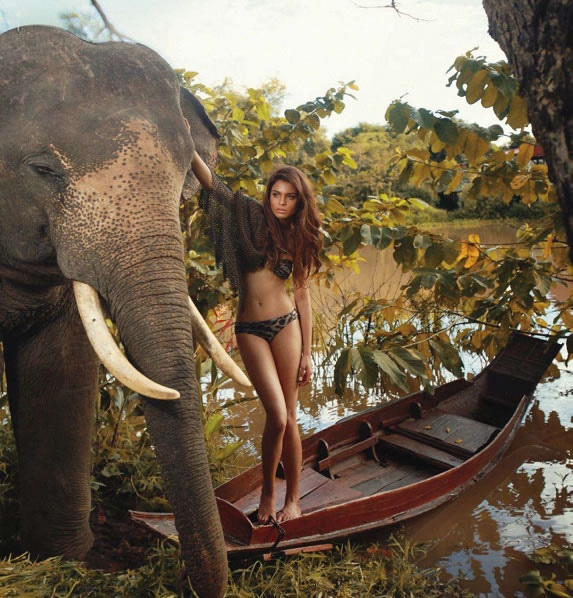
A woman posing in a bikini next to an elephant.
a model poses in a bikini while standing on a boat and leaning on an elephant
A scantily dressed woman standing in the stern of a boat with one hand on the head of an elephant.
A woman who is standing on a boat next to an elephant.
A girl standing in a boat resting her arm on an elephant who is passing by.